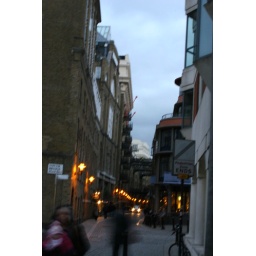
from south bank of thames near tower bridge